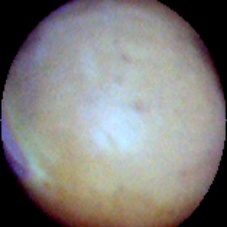
Label: Intact